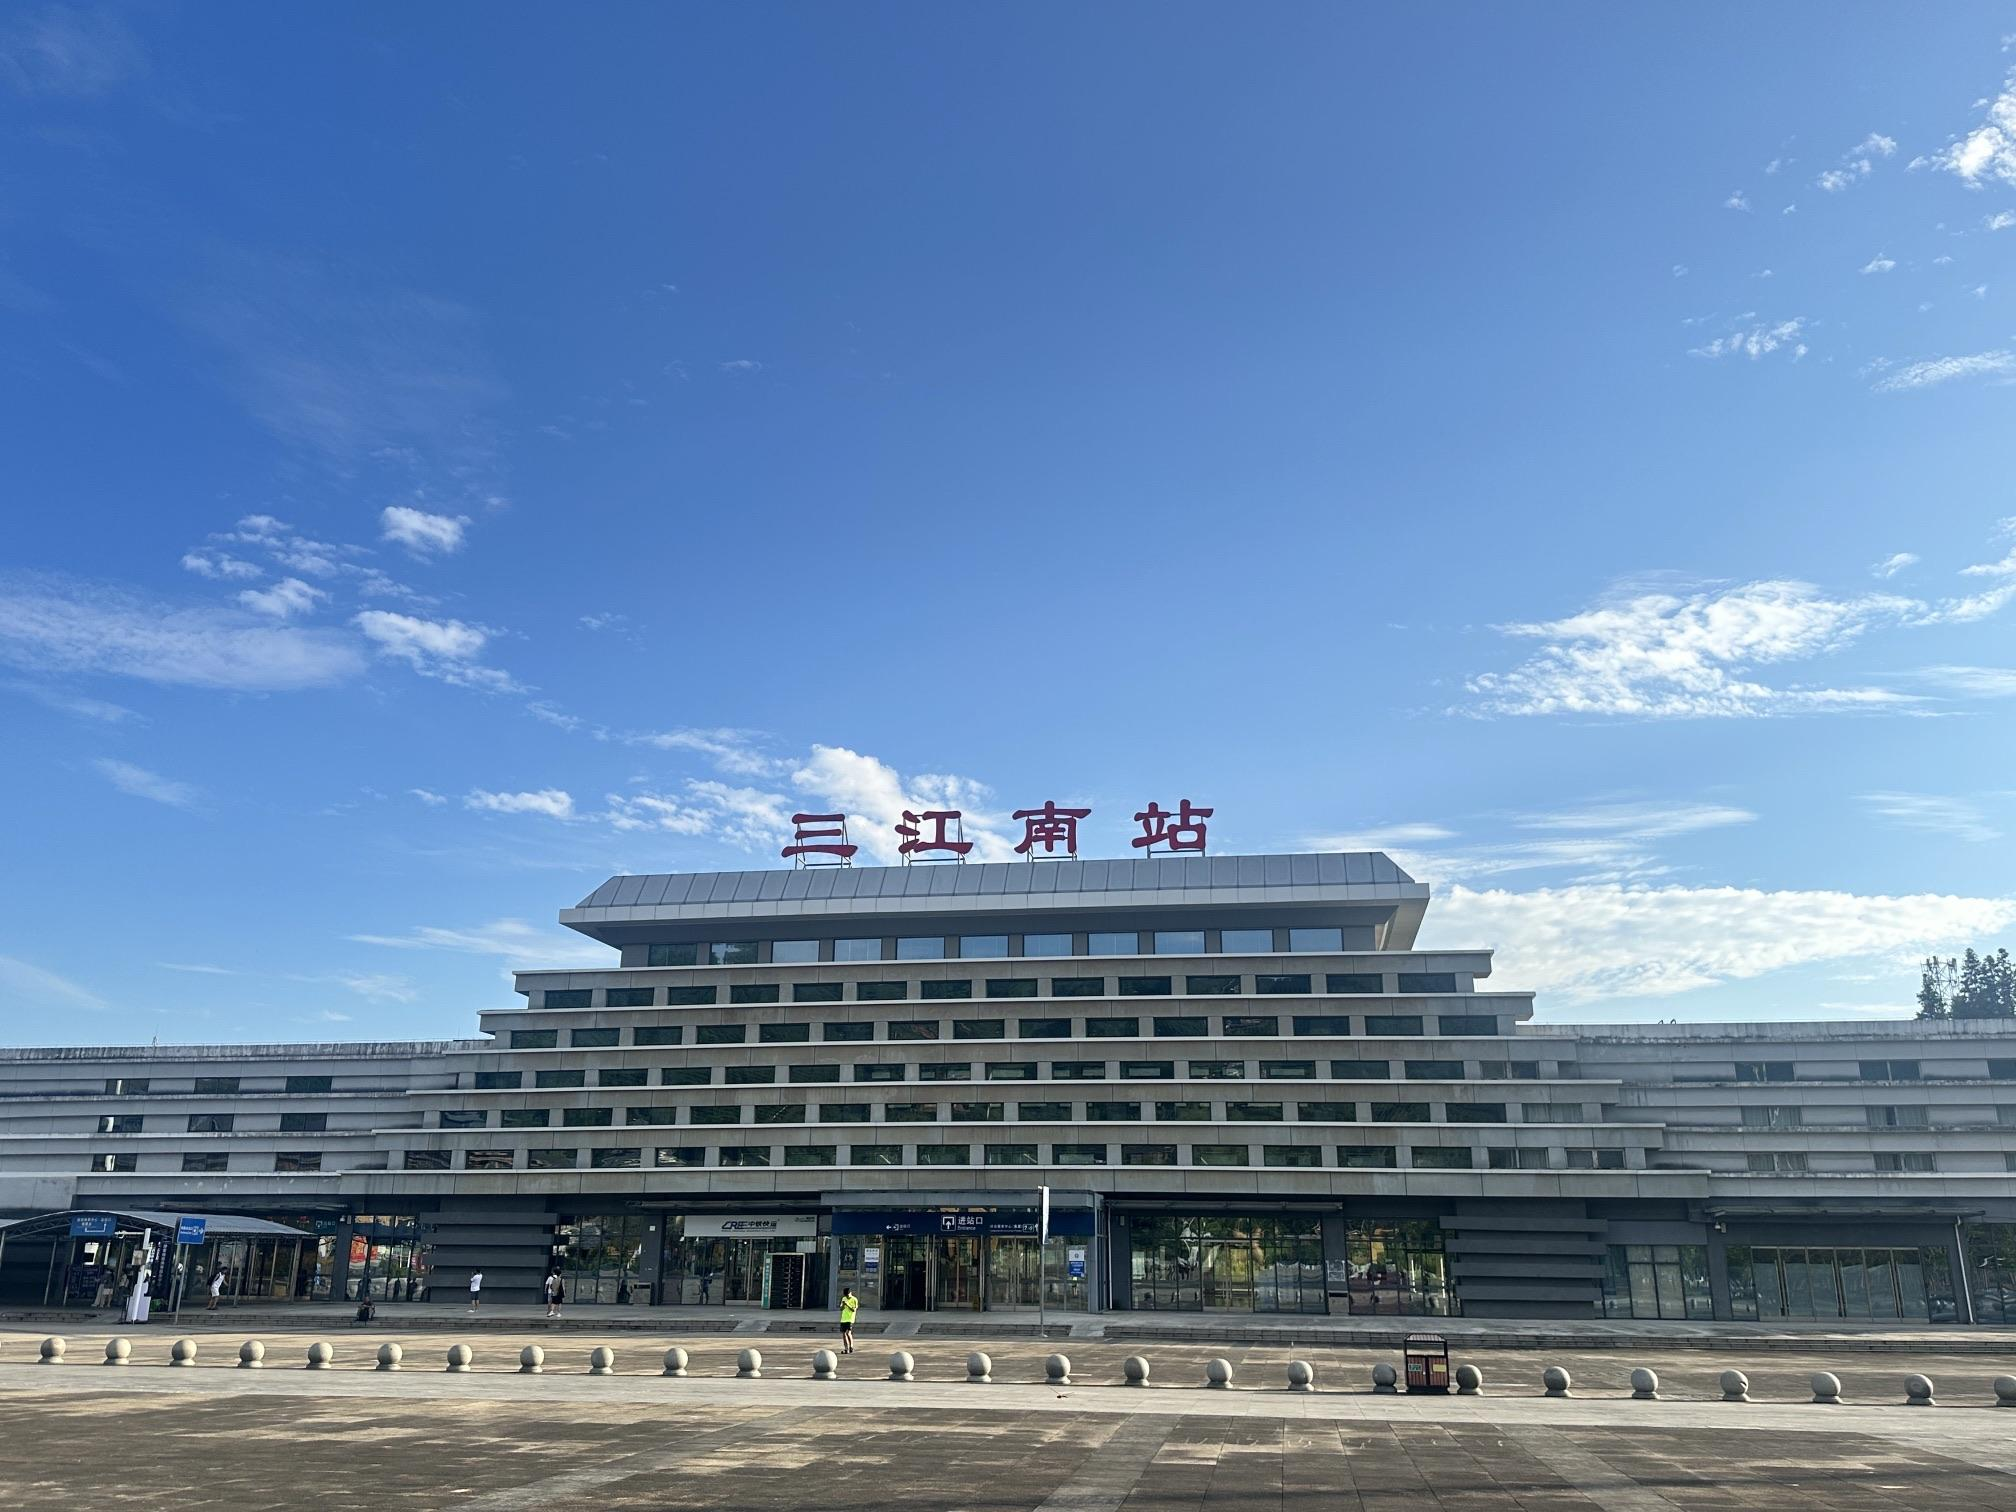
地标名称：三江南站
所在城市：柳州市·三江侗族自治县